Mha Puja

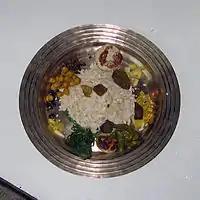
Bronze dinner plate with initial servings

At the end of the ceremony, the family members partake a feast. The bronze plate containing auspicious food items is placed on one's mandala, destroying the not so perfect mandala made and decorated design to signify worldly impermanence.